Wizardry: Proving Grounds of the Mad Overlord

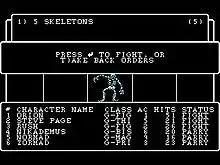
Screenshot of Wizardry 1 for the IBM PC on level 1 of the maze

The graphics of the original game are extremely simple by today's standards; most of the screen is occupied by text, with about 10% devoted to a first-person view of the dungeon maze using line graphics. By the standards of the day, however, the graphics improved on the text-only games that had been far more common. When monsters are encountered, the dungeon maze disappears, replaced by a picture of one of the monsters. Combat is against from 1 to 4 groups of monsters. The game's lack of an automap feature, which had not been invented at the time of its release, practically forces the player to draw the map for each level on graph paper (included in the box) as they walk through the 20x20 dungeon maze, step by step – failing to do this often results in becoming permanently lost, as there are many locations in the maze that have a permanent "Darkness" spell upon the square (making the player walk blindly) or a "Teleport" spell sending the player to a new location. A magic spell can be used to determine the current location of the party, and at higher levels there is a teleport spell that can be used to quickly transition between the maze levels. Care is necessary when teleporting as the player must enter both the level and coordinates to teleport to (the number of steps north, south, east, or west from his current location) and it is easily possible to land in a trap or solid stone, ending the game. The original releases of Wizardry also do not announce that the player has teleported and play resumes as if one step forward was taken.